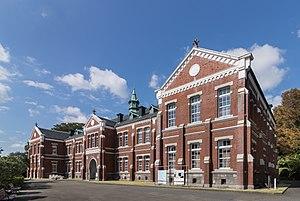
Chiyoda est un des 23 arrondissements spéciaux de Tokyo, créés le 15 mars 1947 pour réorganiser l'ancienne municipalité dissoute. L'arrondissement est parfois surnommée premier arrondissement de Tokyo par certains Japonais. L'arrondissement se situe dans l'hypercentre de Tokyo, autour du palais impérial, il renferme la plupart des hauts lieux de la politique japonaise : le Parlement, la résidence du Premier ministre, la cour suprême, ainsi que de nombreux ministères et bâtiments administratifs. Le sanctuaire de Yasukuni destiné à rendre hommage à quiconque « ayant donné sa vie au nom de l'empereur du Japon » se trouve également sur son territoire. Par ailleurs, il comprend de nombreux sièges sociaux et de banques. Il y a également du côté ouest du palais des quartiers résidentiels de prestige, notamment Bancho, Kudanminami, Kudankita ou bien Kojimachi. De nombreux hôtels de luxe sont sur l'arrondissement : l'Hôtel impérial, The Peninsula Tokyo, Hoshinoya Tokyo, Shangri-la Tokyo, Tokyo Station Hotel, Palace Hotel, Four Seasons Hotel Tokyo.